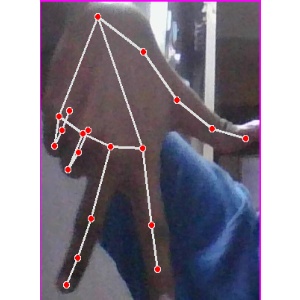
अक्षर: ग